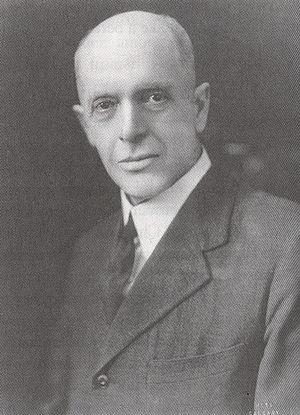
L'élection générale albertaine de 1921 est la 5ᵉ élection générale dans la province canadienne de l'Alberta depuis sa création en 1905. Elle se déroule le 18 juin 1921 dans le but d'élire les députés de la 5ᵉ législature à l'Assemblée législative de l'Alberta.